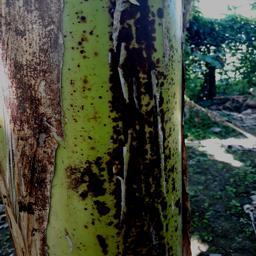
Label: PSEUDOSTEM WEEVIL